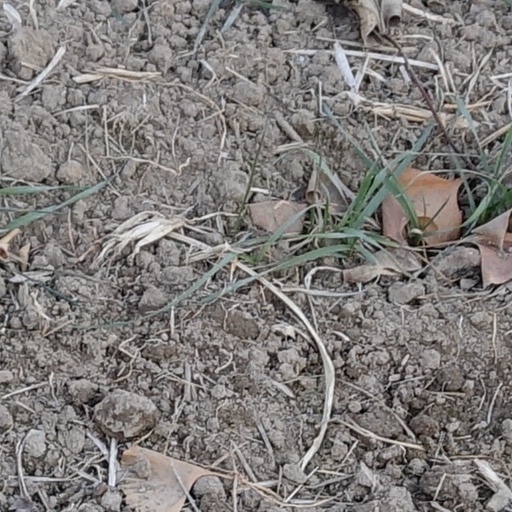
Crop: wheat